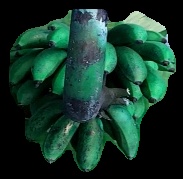
Variety: rasbale
Grade: grade3